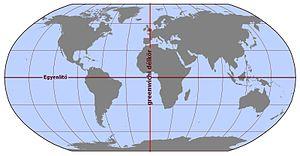
La position du Méridien de Greenwich Magyar: A greenwichi délkör elhelyezkedése